Jorge Luis Borges and mathematics

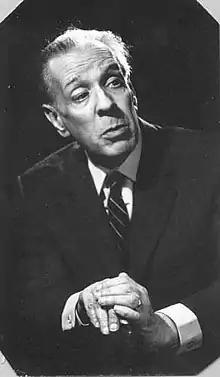
Borges in 1967

Jorge Luis Borges and mathematics concerns several modern mathematical concepts found in certain essays and short stories of Argentinian author Jorge Luis Borges (1899–1986), including concepts such as set theory, recursion, chaos theory, and infinite sequences, although Borges' strongest links to mathematics are through Georg Cantor's theory of infinite sets, outlined in "The Doctrine of Cycles" ("La doctrina de los ciclos"). Some of Borges' most popular works such as "The Library of Babel" ("La Biblioteca de Babel"), "The Garden of Forking Paths" ("El Jardín de Senderos que se Bifurcan"), "The Aleph" ("El Aleph"), an allusion to Cantor's use of the Hebrew letter aleph (formula_1) to denote cardinality of transfinite sets, and "The Approach to Al-Mu'tasim" ("El acercamiento a Almotásim") illustrate his use of mathematics.